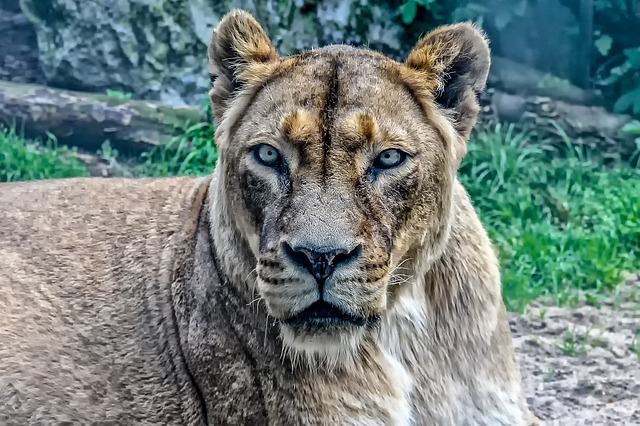
Label: cat